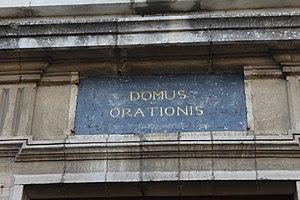
Façade de l'église Notre-Dame de Pont-de-Veyle.
L'église Notre-Dame est une église située en France dans la commune de Pont-de-Veyle, dans le département de l'Ain en région Auvergne-Rhône-Alpes.